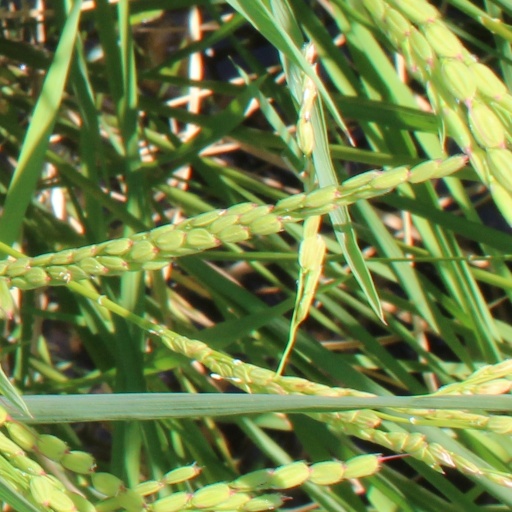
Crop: rice